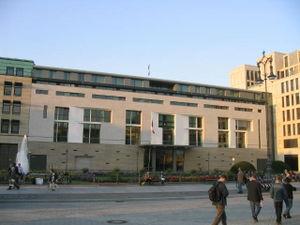
L'ambassade de France en Allemagne est la représentation diplomatique de la République française auprès de la République fédérale d'Allemagne. Elle est située à Berlin, la capitale du pays, et son ambassadrice est, depuis 2017, Anne-Marie Descôtes.
La Pariser Platz se trouve dans le centre de Berlin dans le quartier de Dorotheenstadt, à l'extrémité ouest de l'avenue Unter den Linden, précédant ainsi la Porte de Brandebourg.